Blastomycosis

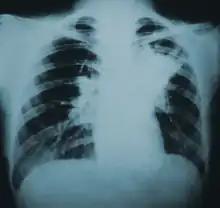
Lung infiltration in blastomycosis.

Blastomycosis, also known as Gilchrist's disease, is a fungal infection, typically of the lungs, which can spread to brain, stomach, intestine and skin, where it appears as crusting purplish warty plaques with a roundish bumpy edge and central depression. Around half of the people with the disease have symptoms, which can include fever, cough, night sweats, muscle pains, weight loss, chest pain, and fatigue. Symptoms usually develop between three weeks and three months after breathing in the spores. In 25% to 40% of cases, the infection also spreads to other parts of the body, such as the skin, bones, or central nervous system. Although blastomycosis is especially dangerous for those with weak immune systems, most people diagnosed with blastomycosis have healthy immune systems.